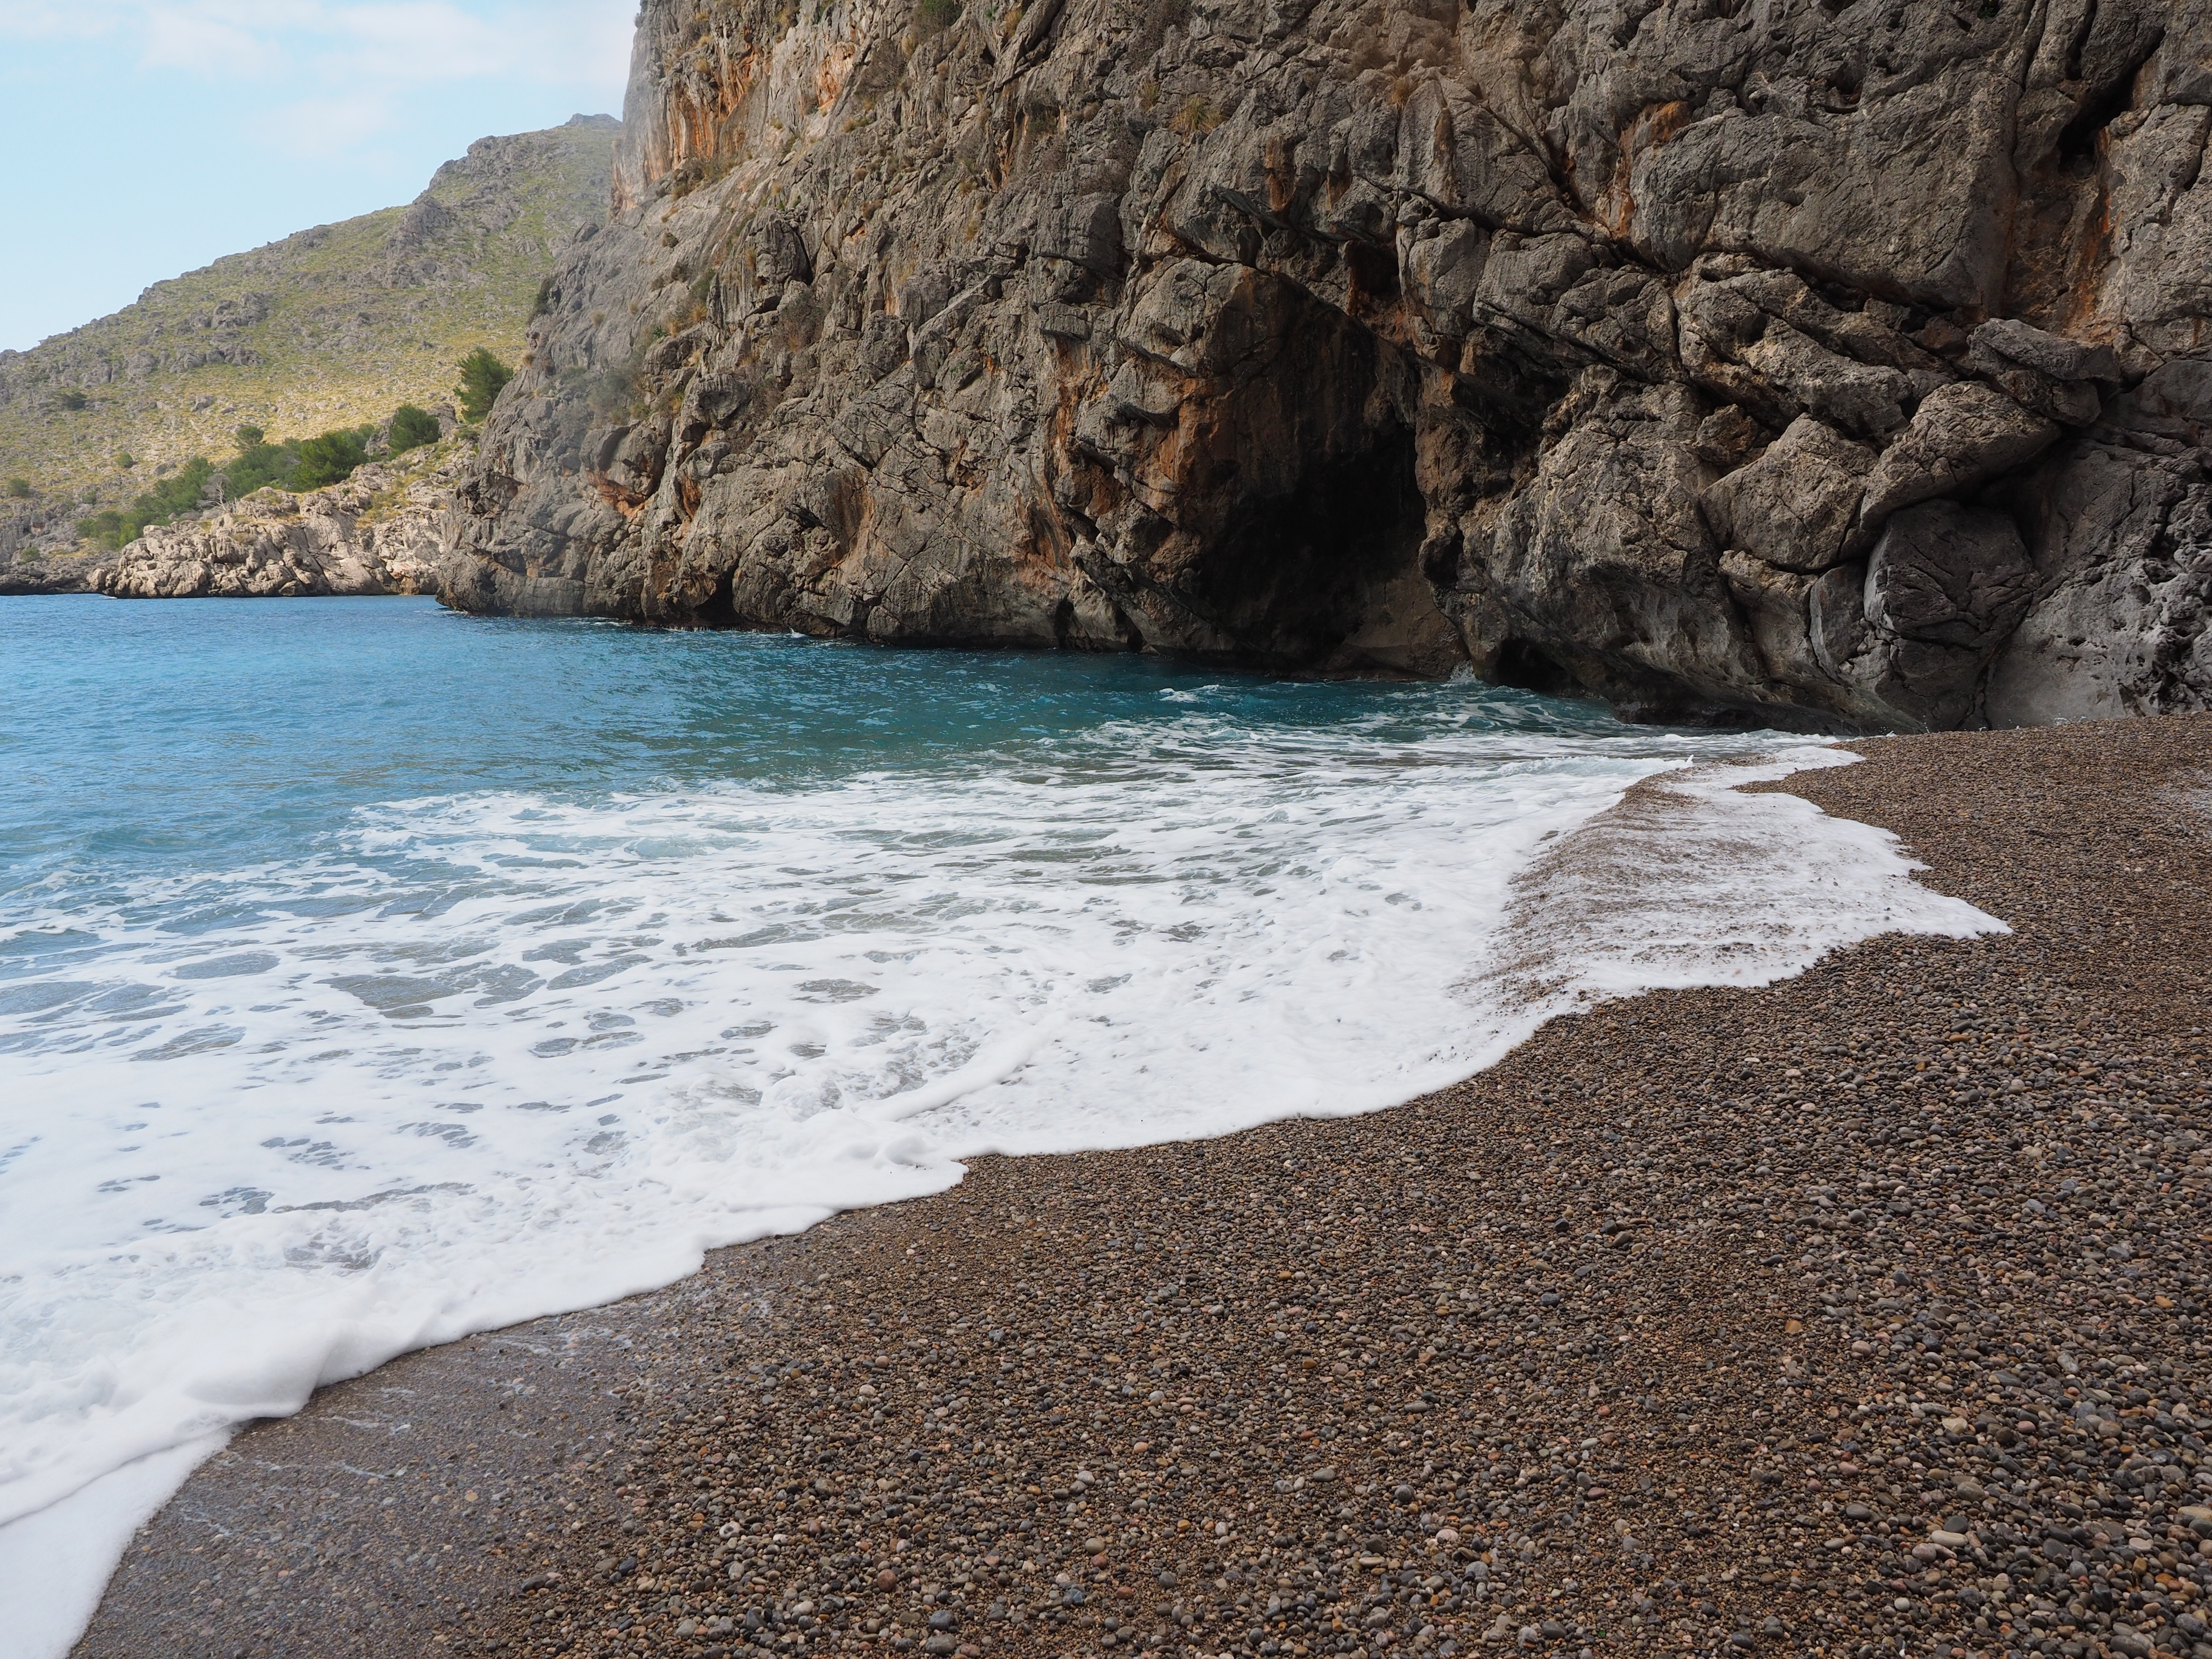
beach, sea, coast, sand, rock, ocean, shore, wave, cliff, cove, pebble, bay, terrain, body of water, places of interest, geology, mallorca, booked, cape, wadi, sea bay, pebble beach, natural wonders, serra de tramuntana, geographical feature, sa calobra, bay of sa calobra, torrent pareis